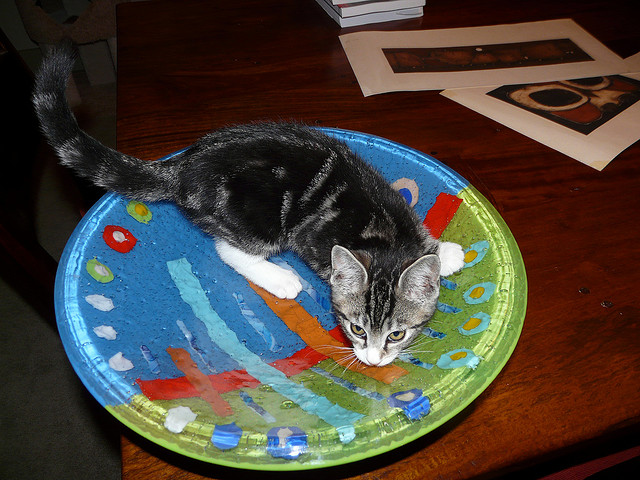
user: Given an image and a question. Answer the question in a short answer. Question: To what animal kingdom does this animal belong? Short Answer:
assistant: feline